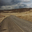
Label: road